Richard Strauss

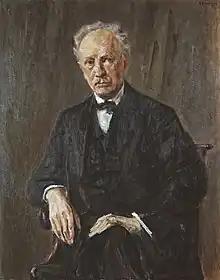
Portrait of Strauss (1918)

Richard Georg Strauss (11 June 1864 – 8 September 1949) was a German composer and conductor best known for his tone poems and operas. Considered a leading composer of the late Romantic and early modern eras, he has been described as a successor of Richard Wagner and Franz Liszt. Along with Gustav Mahler, he represents the late flowering of German Romanticism, in which pioneering subtleties of orchestration are combined with an advanced harmonic style.